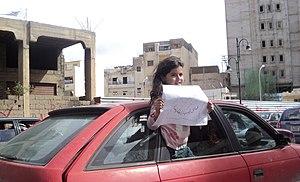
La première guerre civile libyenne, ou révolution libyenne, est un conflit armé issu d'un mouvement de contestation populaire, assorti de revendications sociales et politiques, qui s'est déroulé entre le 15 février 2011 et le 23 octobre 2011 en Libye. Il s'inscrit dans un contexte de protestations dans les pays arabes et est à l'origine de l'intervention militaire internationale de 2011 en Libye.